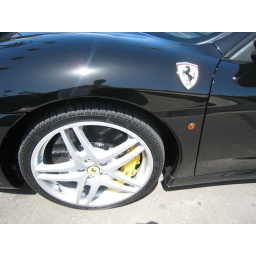
Saw this sweet shiny Ferarri next to the ocean at Laguna Beach in CA. 3rd Ferarri I saw that day.